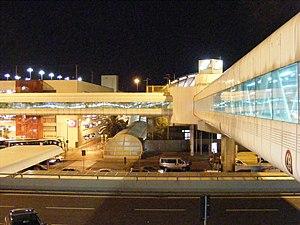
Fiumicino est une commune italienne de la ville métropolitaine de Rome Capitale, dans la région Latium.